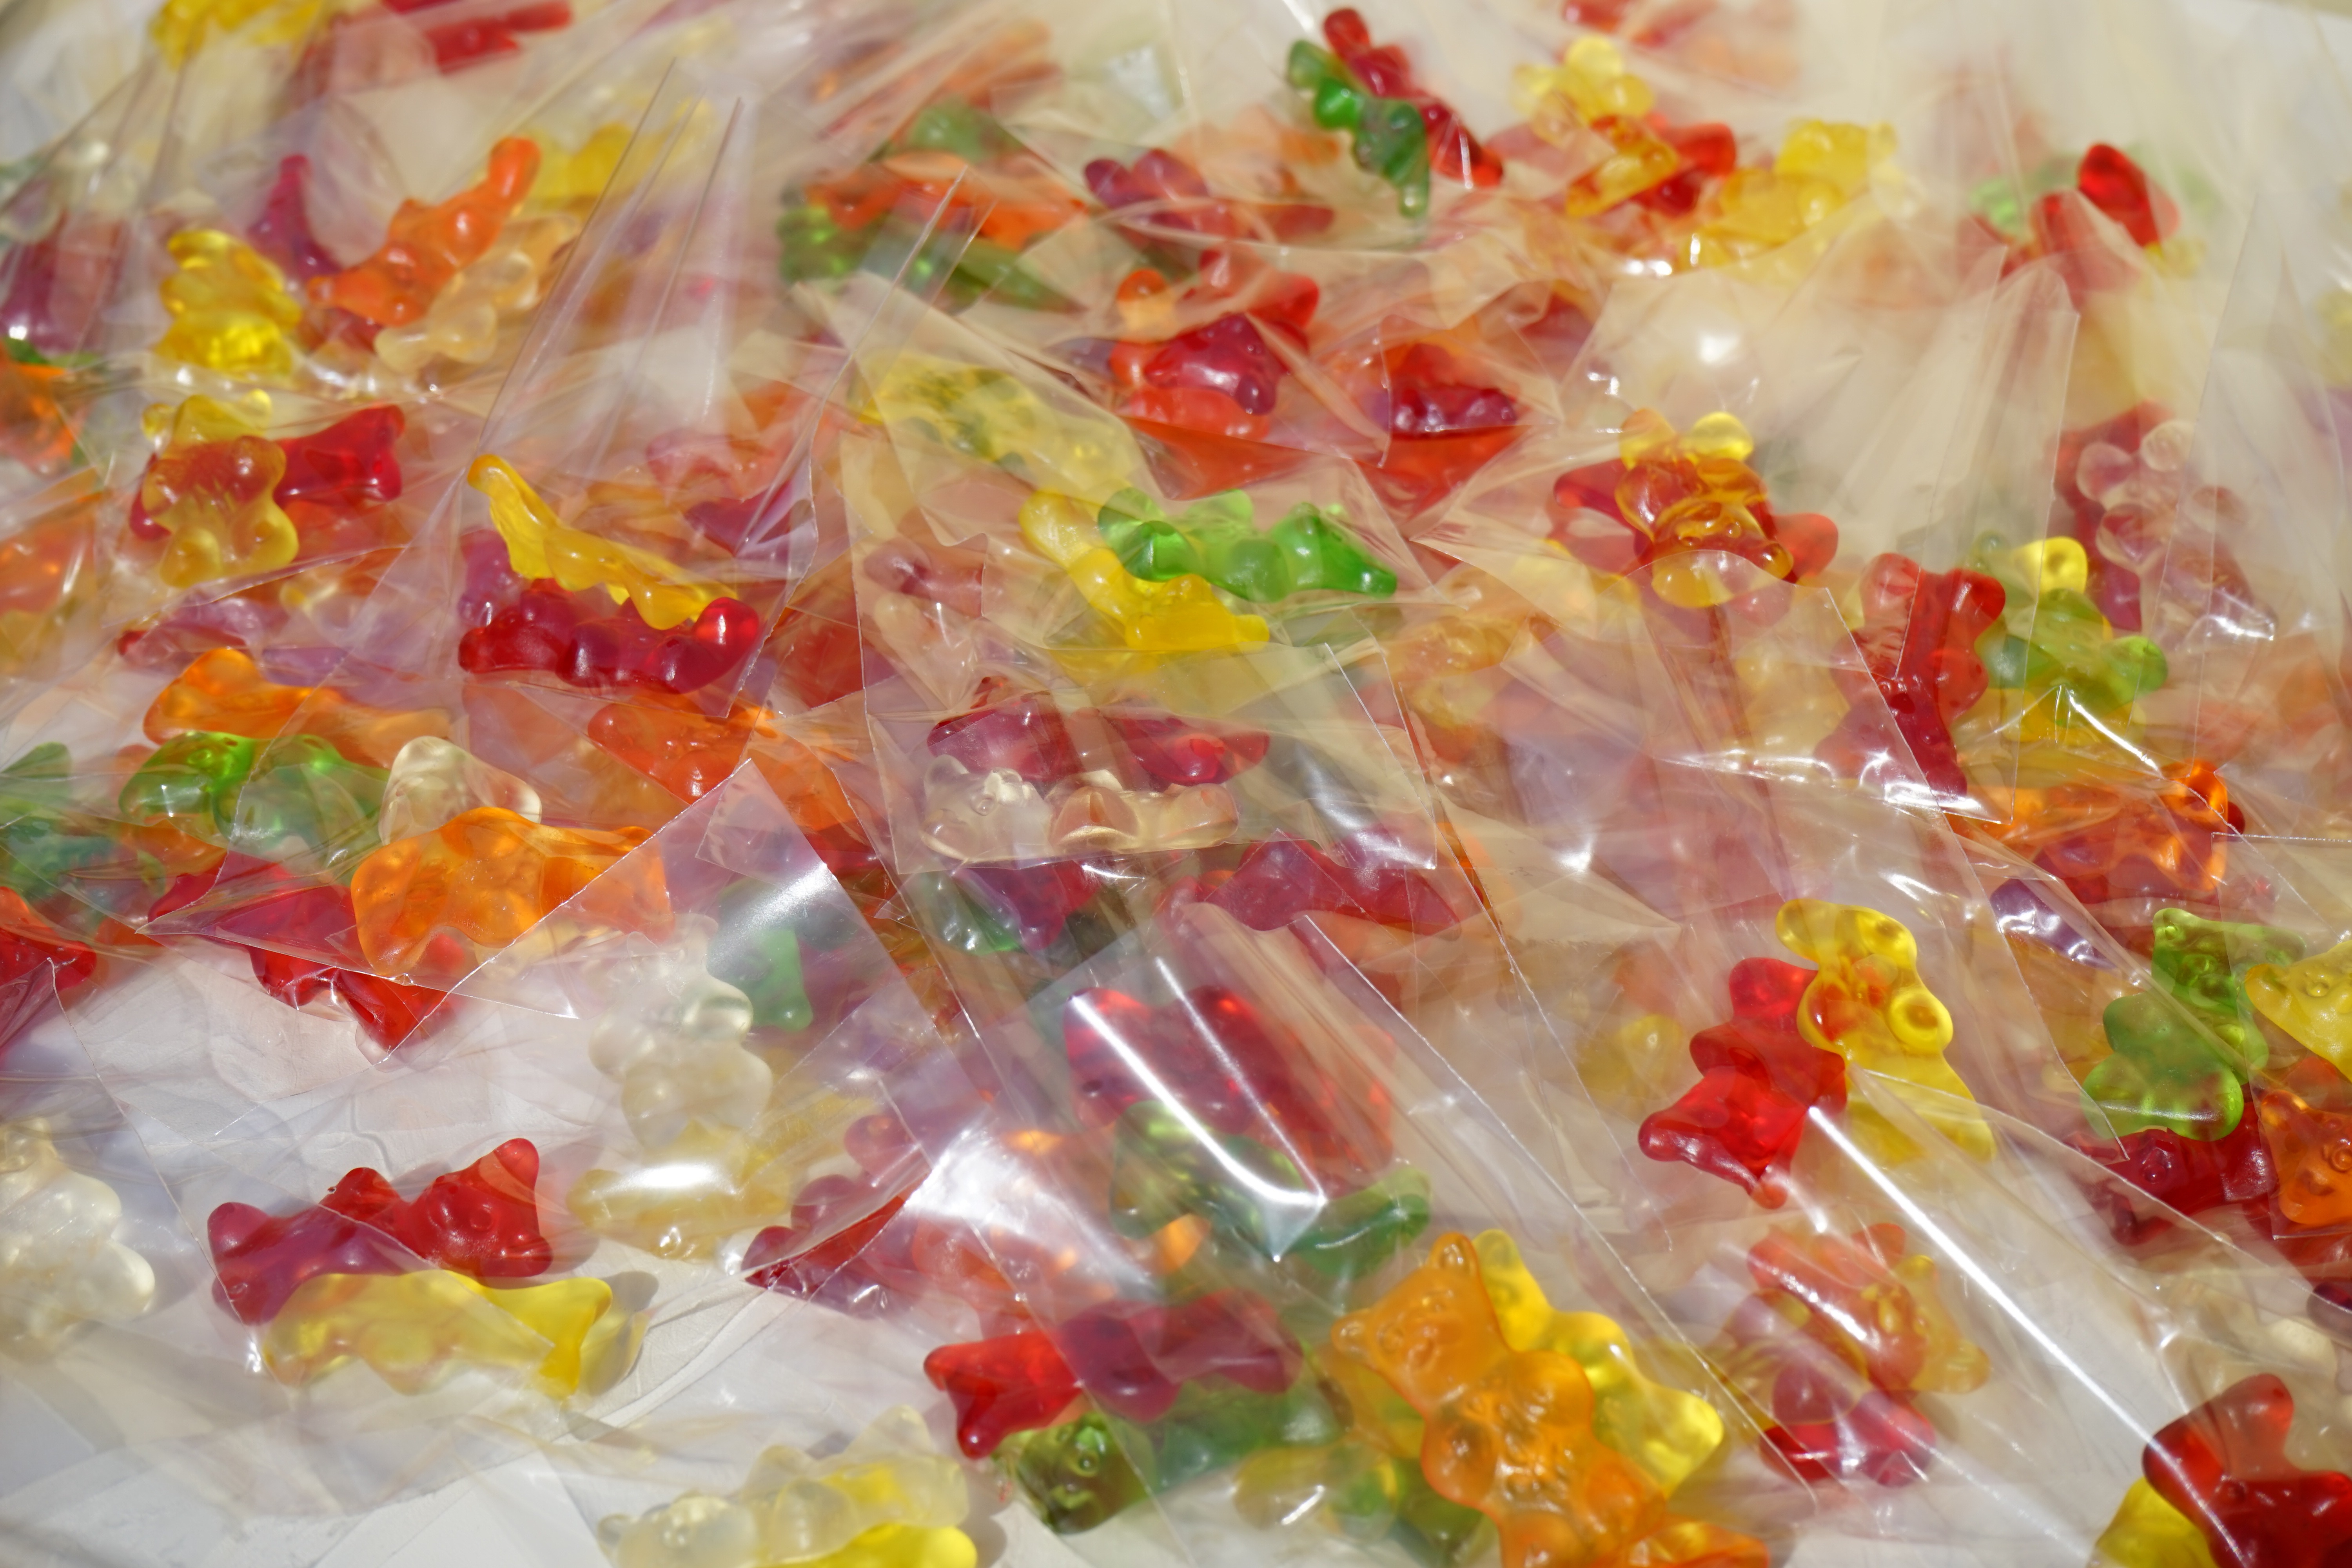
sweet, flower, petal, bear, dish, food, produce, color, colorful, dessert, delicious, bears, packed, sweetness, confectionery, nibble, gelatin, haribo, gummib rchen, mitbringsel, gummi bears, fruit gums, fruit jelly, cellophane, gummi candy, gumdrop, sachets, gold bears